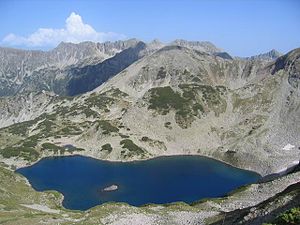
Blagoevgrad (provins)
Bjerglandskab i Blagoevgrad-provinsen
Blagoevgrad er en af de 28 provinser i Bulgarien, beliggende i landets sydvestligste hjørne, på grænsen til Bulgariens nabolande Grækenland og Nordmakedonien. Provinsen har et areal på 6.449,5 kvadratkilometer, hvilket gør den til den arealmæssigt tredjestørste i landet, og et indbyggertal på 368.840.